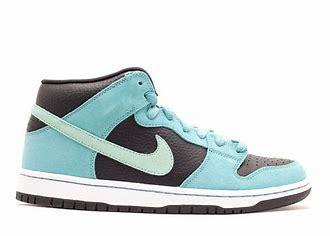
Brand: Nike
Model: Dunk Mid Pro SB